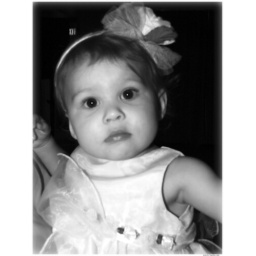
Ava was a flower girl in Patty's wedding.